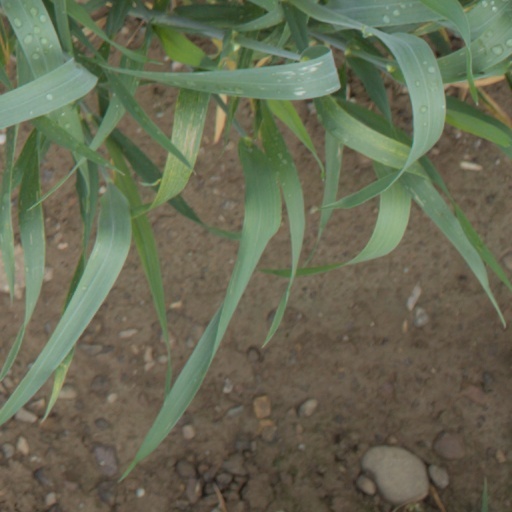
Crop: wheat